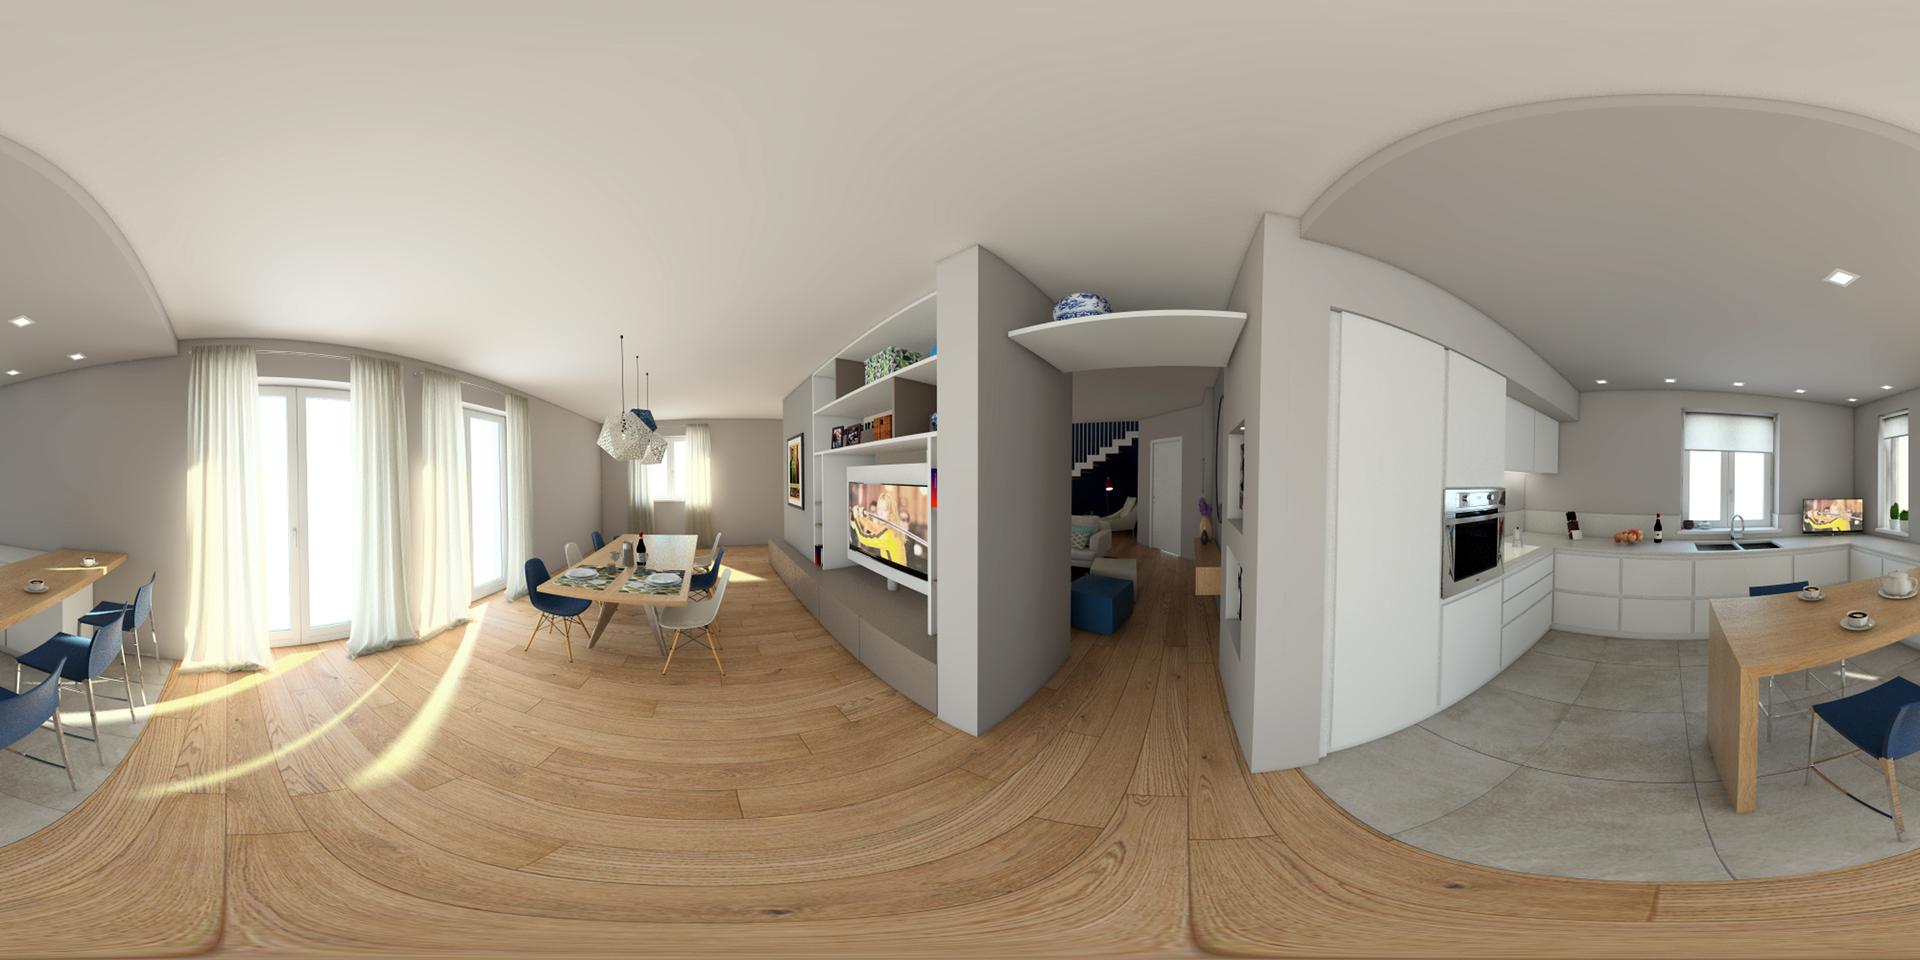
Referred object: the stainless steel built-in oven

Referred object: the blue-and-white ceramic bowl